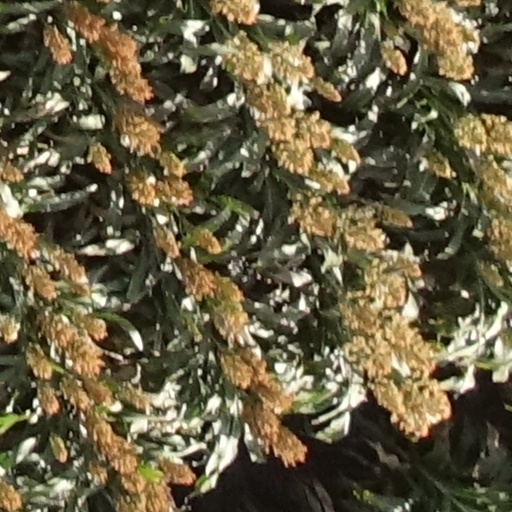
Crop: sorghum